Treaty of Thorn (1709)

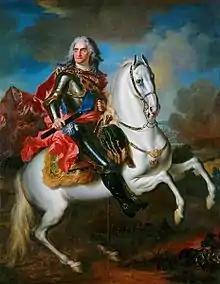
Augustus the Strong

In the Treaty, the Tsar promised to restore Augustus the Strong to the Polish throne while Augustus was in turn expected to launch a struggle against Russia’s adversaries in Poland. In addition to these terms, the agreement also included a secret article in which Augustus would receive Livland whereas Russia might retain the province of Estonia beyond previously conquered territories. From the time of the 1709 treaty, Peter’s influence in Polish internal affairs increased, such that signs of a permanent Russian protectorate in Poland had become evident by the middle of the eighteenth century. In another secret clause in the 1709 treaty at Thorn, Peter also agreed to support Augustus's aim to have his son royally elected king "vivente rege". In line with the agreement and ensuing alliance, Peter supported Augustus' restoration as Polish king, after he had made sure that the highest offices in the Polish–Lithuanian Commonwealth were occupied by nobles supportive of himself. Meanwhile, Augustus was obliged to persecute anti-Russian groups in Poland. After the conclusion of the treaty, Peter the Great resumed the re-creation of a wide anti-Swedish alliance. He traveled to nearby Marienwerder to meet with Frederick I of Prussia, before he departed to the Russian camp near Riga, where he arrived on 10 November. The Dano-Russian alliance which Charles XII had destroyed in Travendal (1700) was revived in the subsequent Treaty of Copenhagen by Peter's diplomats at the Danish court.